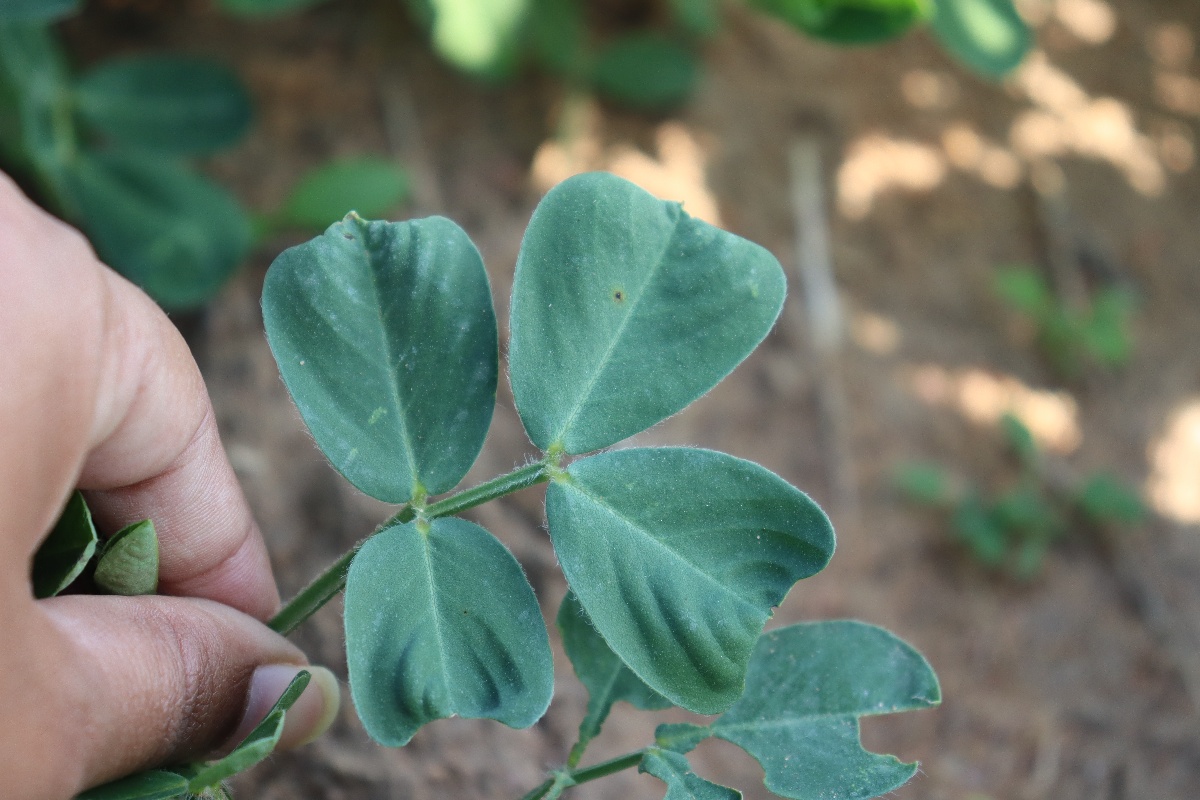
Label: early_leaf_spot